Francis Leo Lawrence

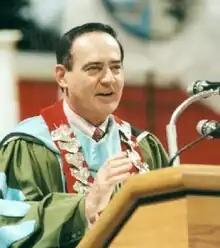
Lawrence at the 2002 Rutgers Commencement

Francis Leo Lawrence (August 25, 1937 – April 16, 2013) was an American educator and scholar specializing in French literature and university administrator. A graduate of Saint Louis University and Tulane University, Lawrence taught at Tulane for over 30 years and held posts as academic vice president, provost, and dean of the graduate school before being appointed as the 18th president of Rutgers University (1990–2002).